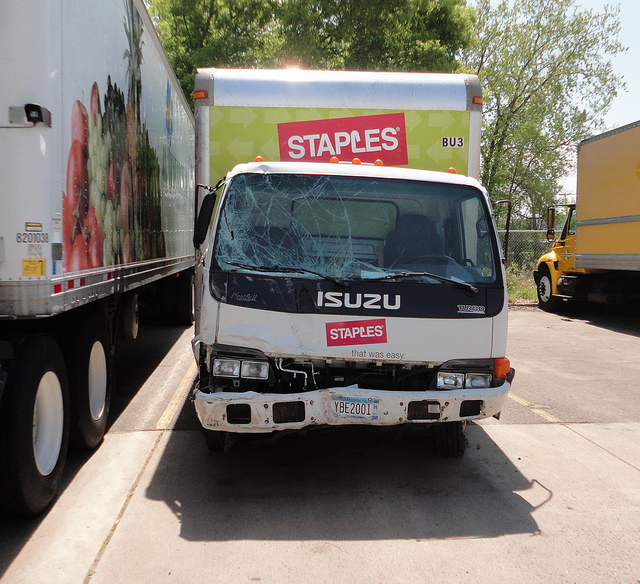
A delivery truck that has been in a wreck

An Isuzu Staples truck with a cracked window.

A delivery truck that has been smashed in an accident.

Staples vehicle damage after front end collision with another truck.